Bosiljevo

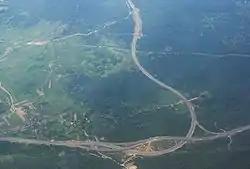
Bosiljevo 2 interchange

Two volunteer fire departments are presently active in Bosiljevo. The first one, DVD Bosiljevo, was founded on 2 December 1934 by Matija Bukovac. The other, DVD Grabrk, was founded on 17 June 1951. Together with the DVD Prikuplje in Ribnik, these make up the "VZ Općine Bosiljevo".